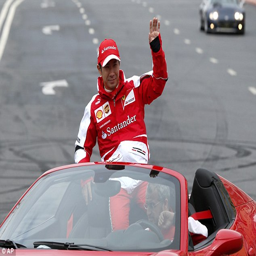
red - faced : person had been shown off to the crowd before the driving began